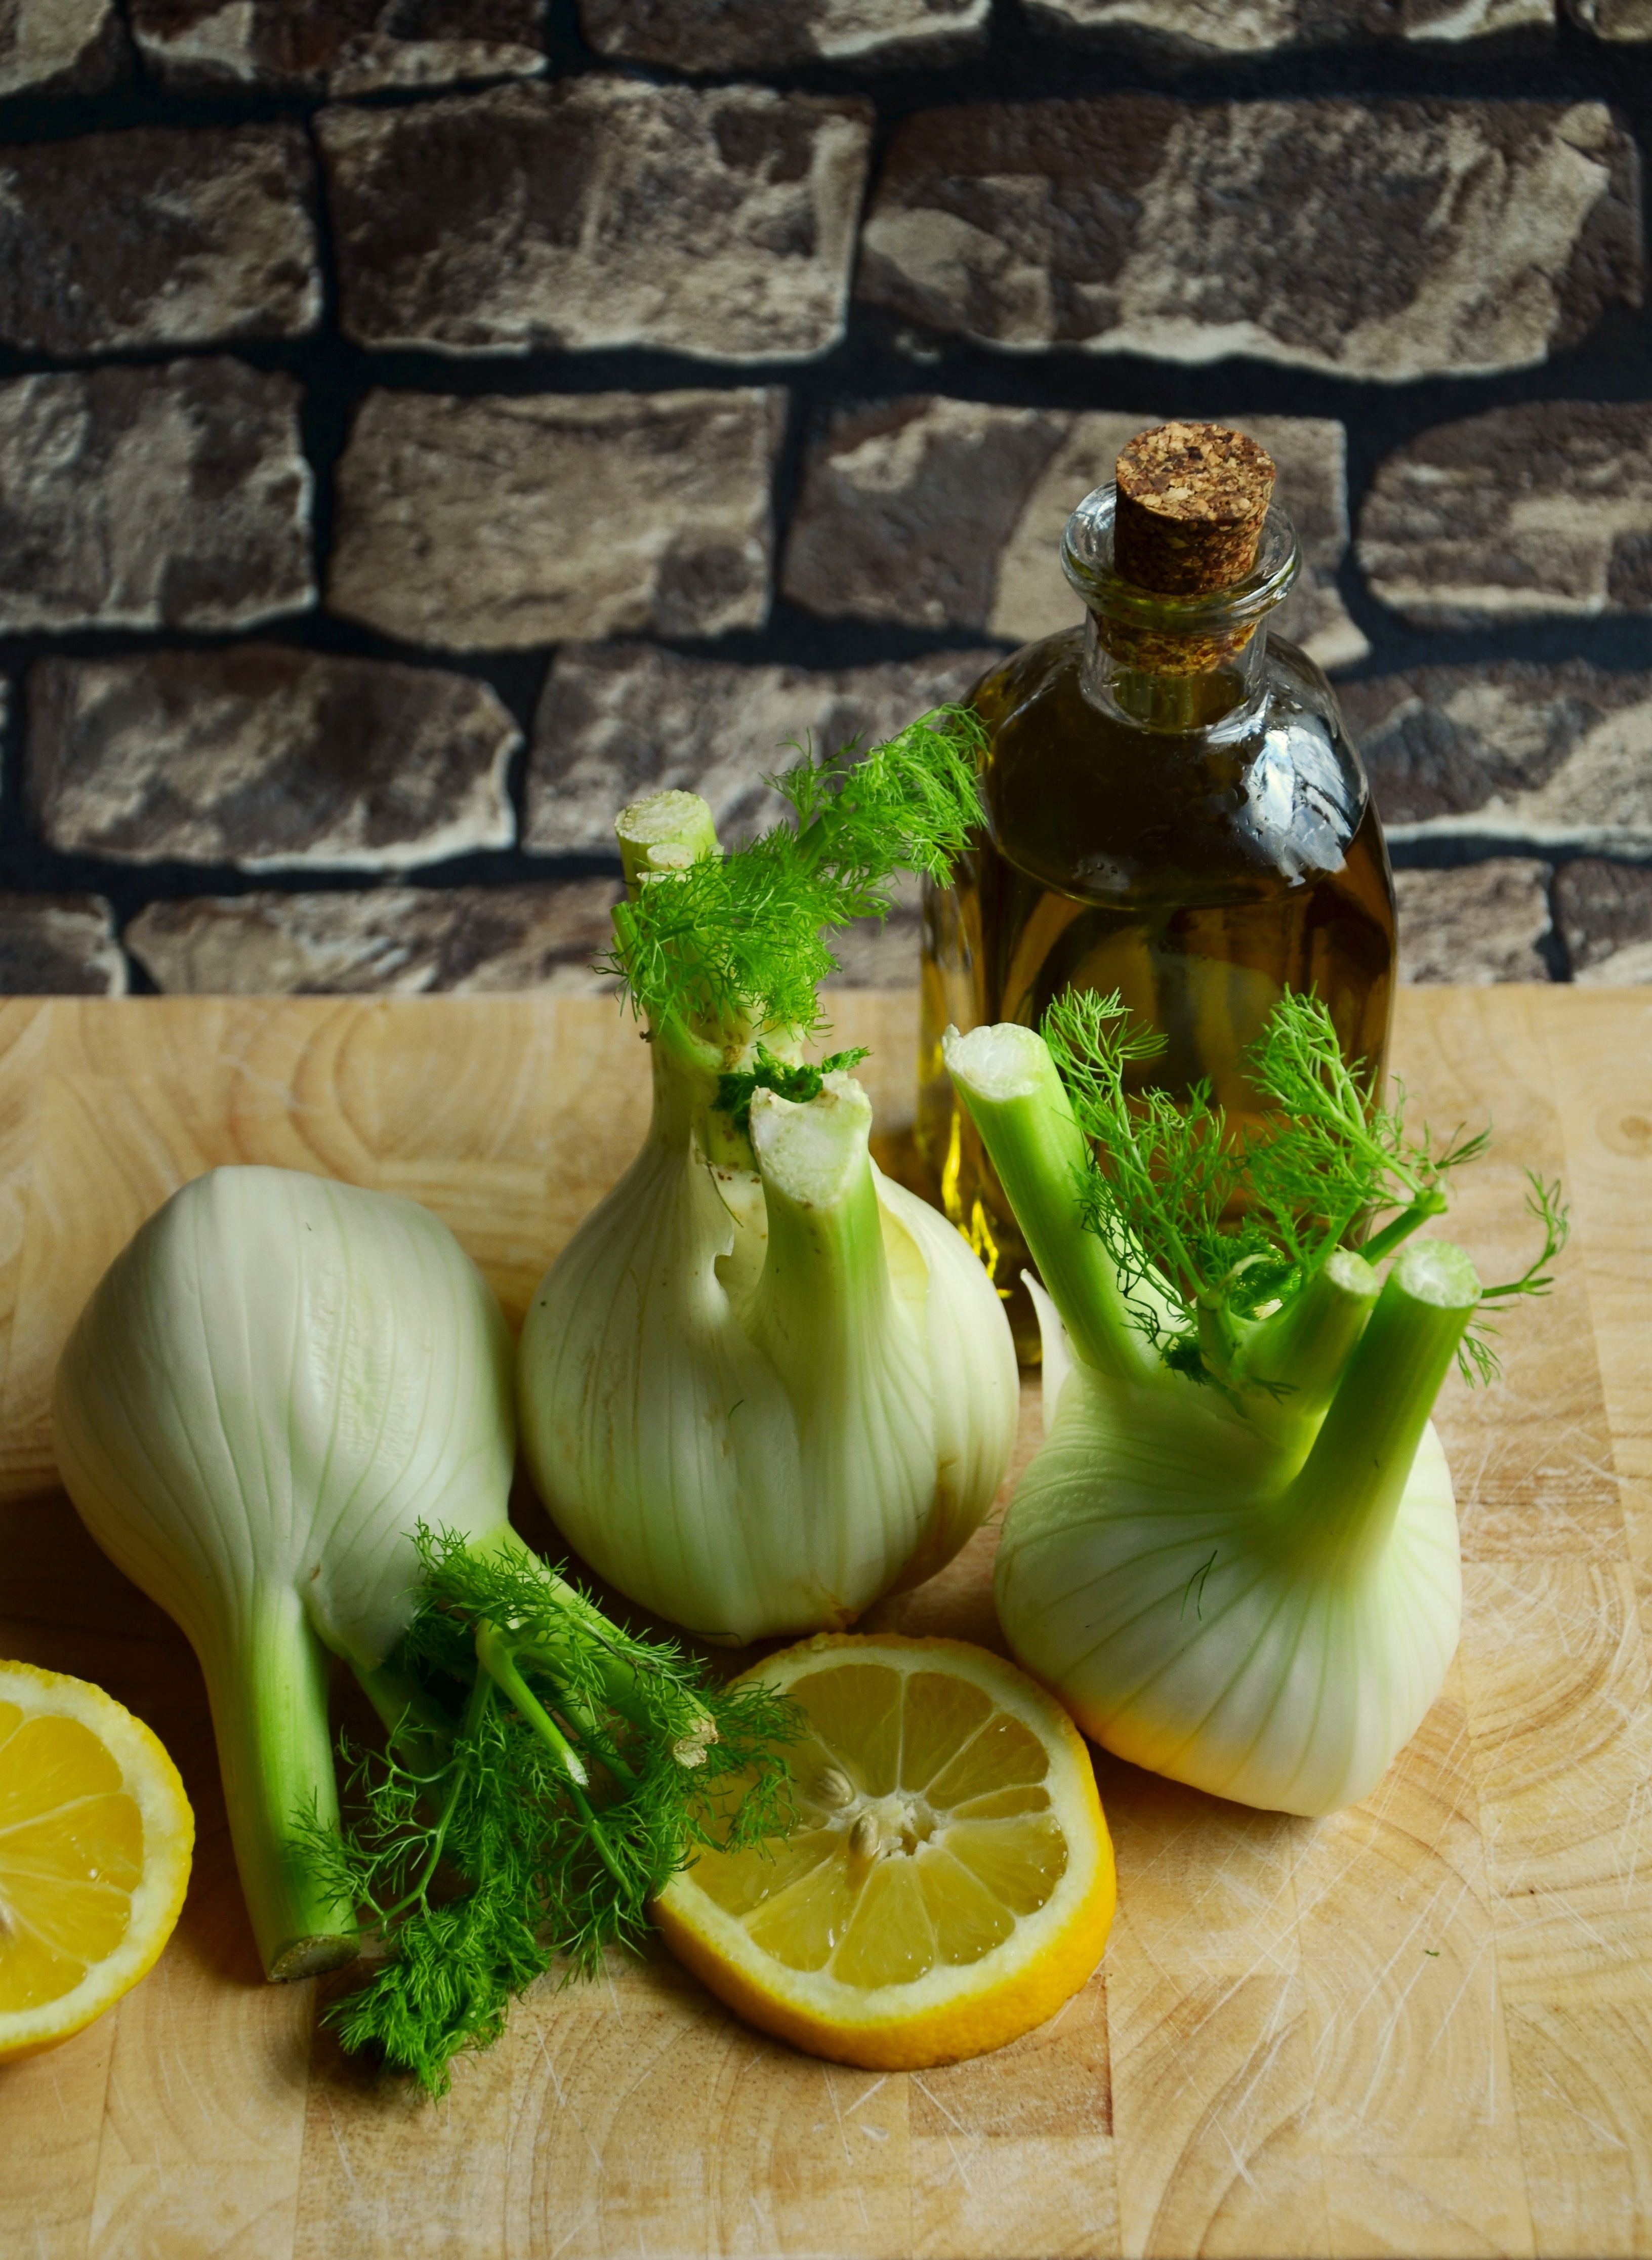
plant, flower, dish, food, herb, produce, vegetable, kitchen, healthy, eat, still life, preparation, lemon, painting, gourd, vegetables, vitamins, frisch, floristry, cucurbita, flowering plant, fennel, fennel bulb, land plant, fennel vegetable